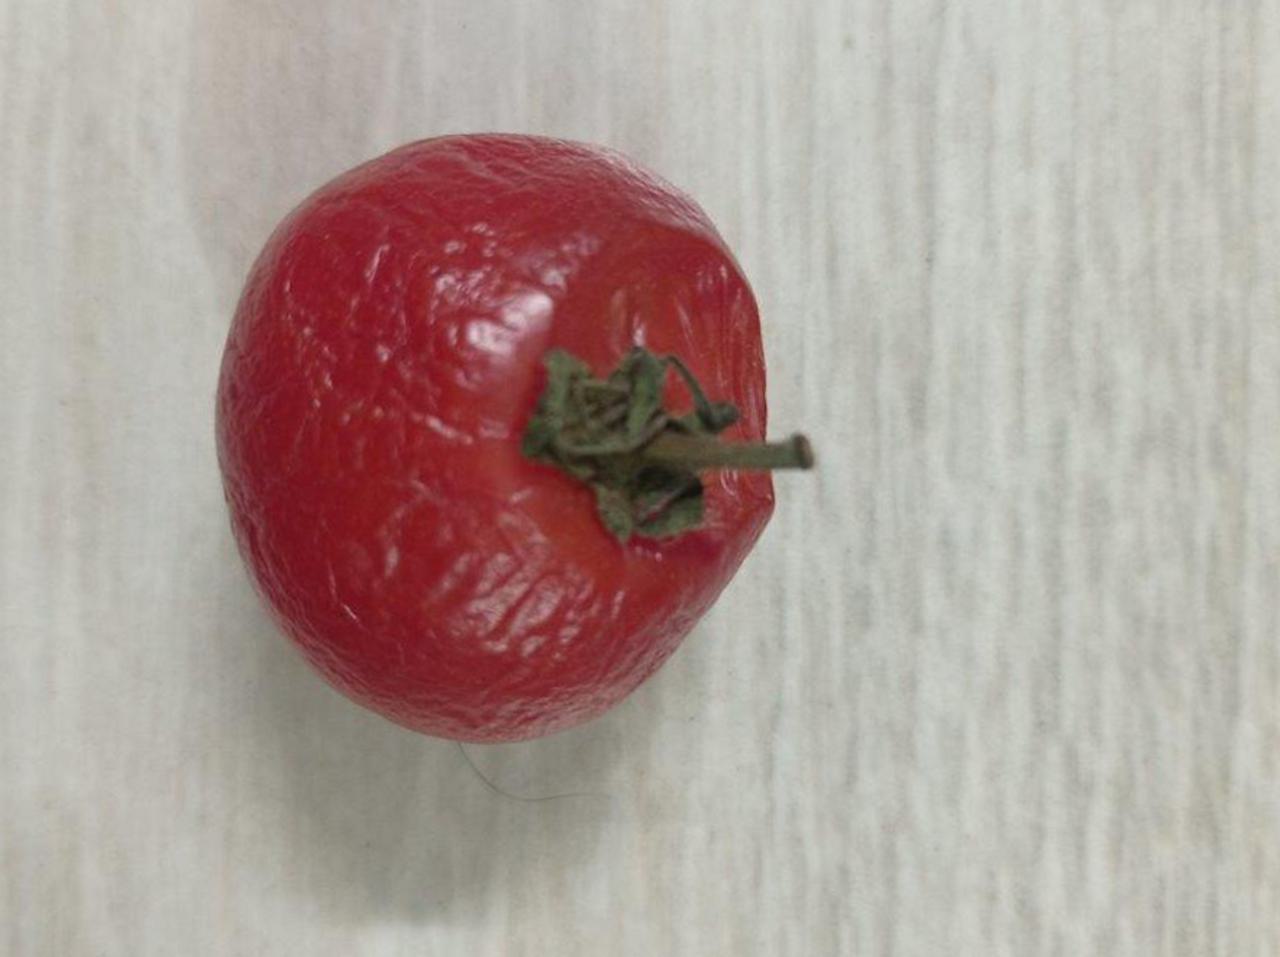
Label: Rotten